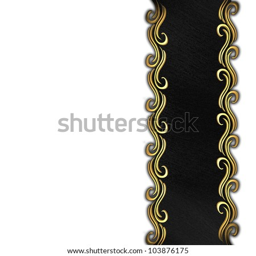
beautiful gold pattern on a white background